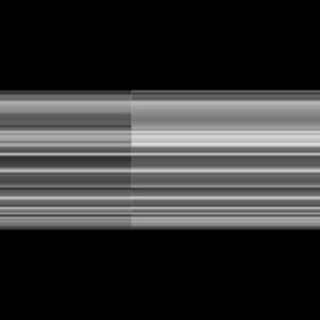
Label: sugarcane_red_rot